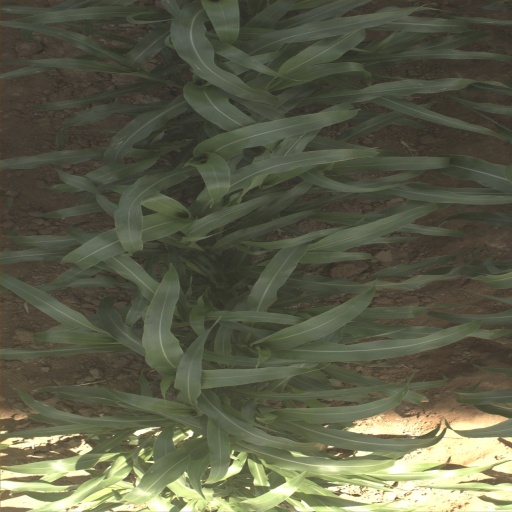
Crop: sorghum